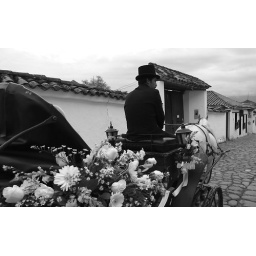
white horses and cobbled streets in Villa de Leyva, Colombia.